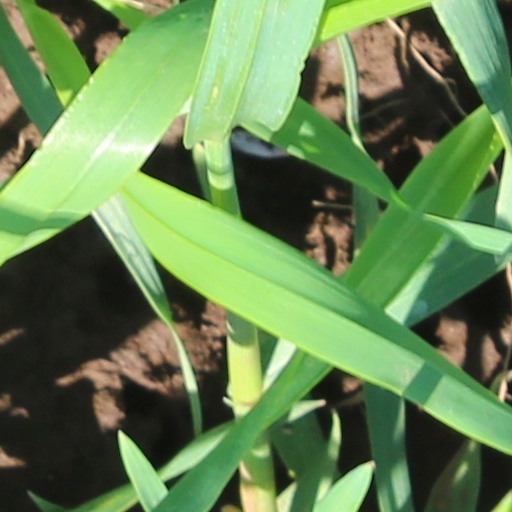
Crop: wheat